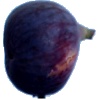
Label: fig